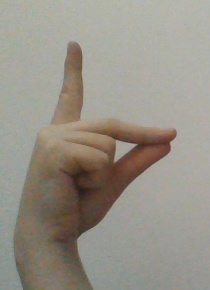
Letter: ta